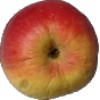
Label: Apple Red Yellow 1